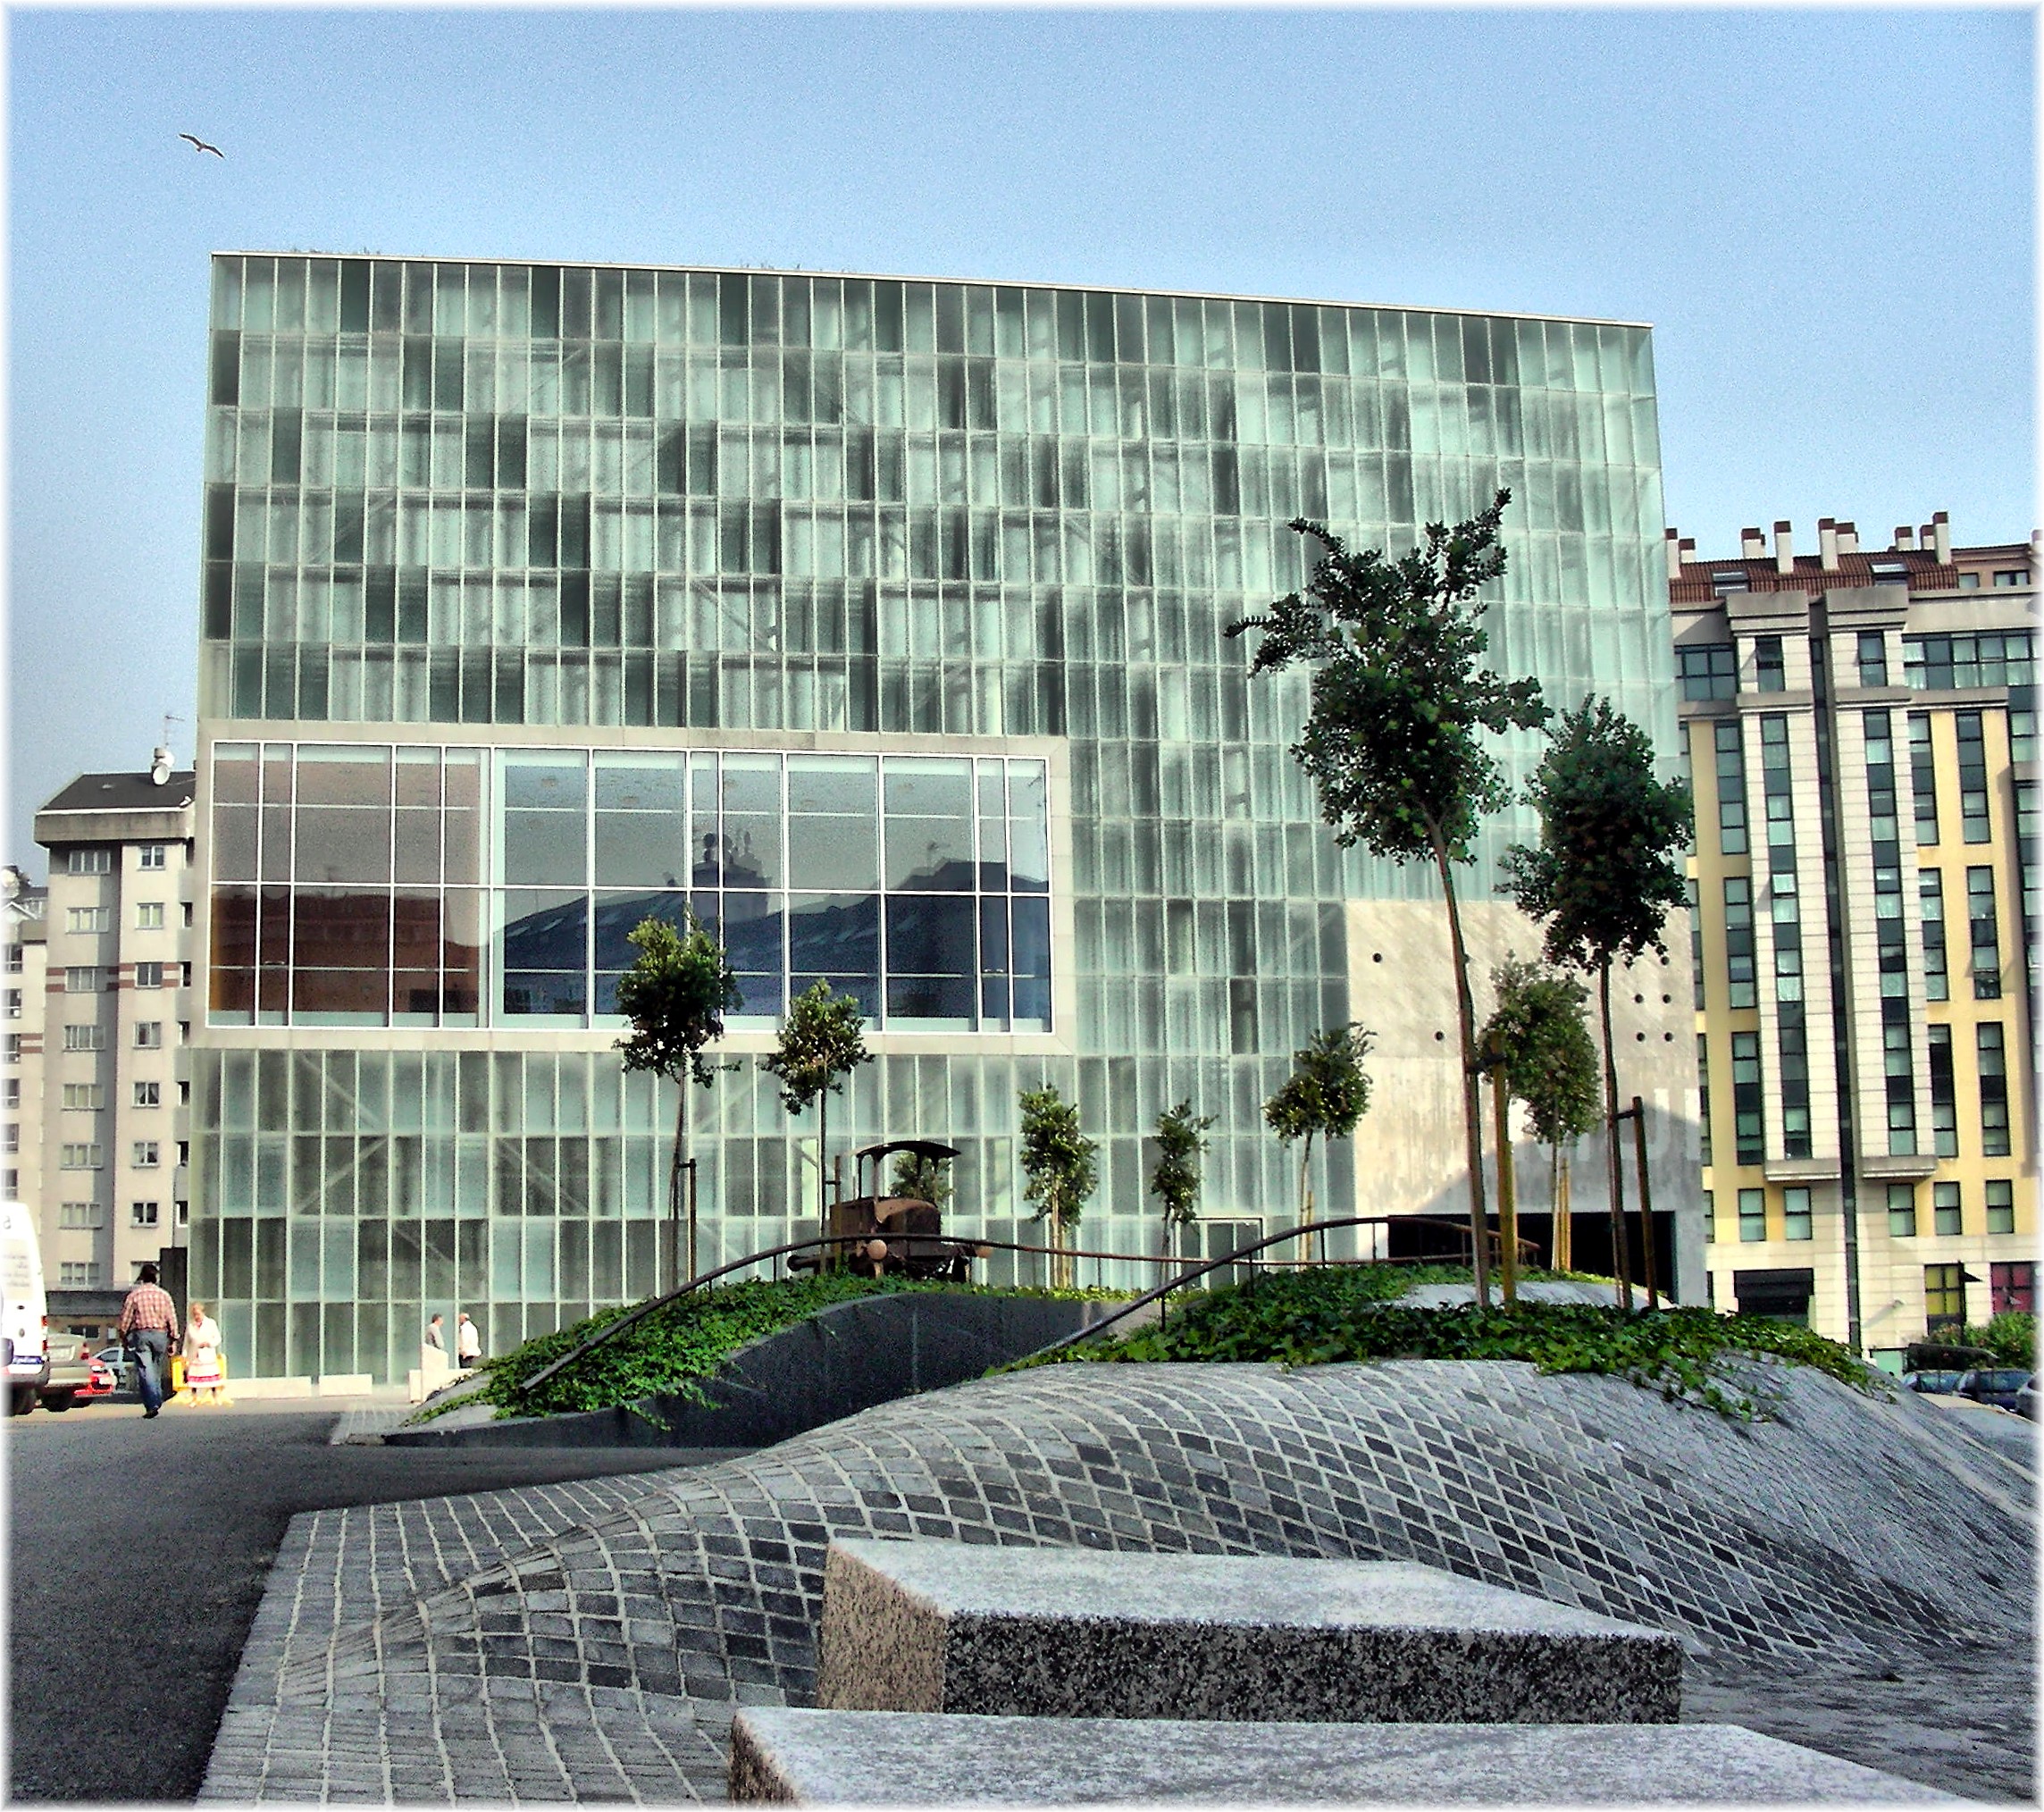
architecture, building, city, skyscraper, downtown, europe, plaza, facade, tower block, spain, espagne, arquitectura, europa, museo, galicia, edificios, headquarters, espana, condominium, galiza, cristal, corunna, galice, muncyt, ciencia, lacoruna, acoru a, coru a, residential area